Droxford railway station

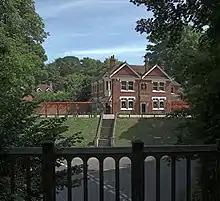
Two-story building on a hill.

Droxford lies on the west of the River Meon, and at the time was a large village surrounded by farmland; the station was built on the opposite side of the river, in neighbouring Soberton. Soberton was closely associated with Droxford but had its own identity, and consisted of agricultural land interspersed with small settlements. Brockbridge, the part of Soberton chosen for the station, contained only five houses; it was chosen for its location at the meeting point of five roads close to a bridge over the Meon. It was accessible to Droxford, Soberton, and the important nearby village of Hambledon. Although sited in Soberton, the station was to be named for the more important Droxford.